Two Tickets to London

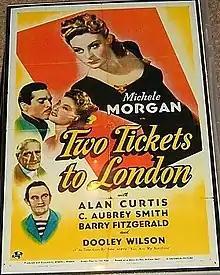
Theatrical poster

Two Tickets to London is a 1943 American drama film made by Universal Pictures, and directed by Edwin L. Marin. The screenplay was written by Tom Reed, based on story by Roy William Neill. The film stars Michèle Morgan and Alan Curtis.